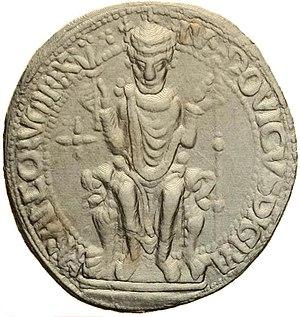
Sceau du roi Louis VI le Gros.
Louis VI, dit « le Gros » ou « le Batailleur », né le 1ᵉʳ décembre 1081 à Paris, mort le 1ᵉʳ août 1137 au château royal de Béthisy-Saint-Pierre, est roi des Francs du 30 juillet 1108 au 1ᵉʳ août 1137. Il est le cinquième roi de la dynastie dite des Capétiens directs.
Cet article donne la liste des héritiers successifs du trône de France depuis l'avènement de Philippe II Auguste en 1180 jusqu'à la déchéance de Napoléon III en 1870. Les lois fondamentales du royaume de France, ainsi que les constitutions des 3 septembre 1791, 18 mai 1804 et 7 novembre 1852, et les chartes constitutionnelles des 4 juin 1814 et 14 août 1830, ont inclus la loi salique et systématiquement désigné l'héritier en terme de primogéniture agnatique. L'aîné des descendants mâles du roi de France porte de 1349 à 1791, de 1814 à 1815 et de 1815 à 1830 le titre de dauphin, tandis que celui du roi des Français porte de 1791 à 1792 et de 1830 à 1848 celui de prince royal, et celui de l'empereur des Français porte de 1804 à 1814, en 1815 et de 1852 à 1870 celui de prince impérial.
La liste des monarques de France réunit les rois et les empereurs qui ont régné sur la France, au travers des différentes constructions politiques, territoriales et dynastiques qui se succédèrent. Parmi les différents moments de cette royauté française, on distingue l'époque des royaumes francs au haut Moyen Âge, le royaume de France en tant que tel jusqu'à la Révolution française, puis le Premier Empire, la Restauration, la monarchie de Juillet et enfin le Second Empire. Le dernier monarque ayant régné en France est l'empereur Napoléon III, déchu officiellement le 1ᵉʳ mars 1871, après la défaite de Sedan. Jusqu'alors, la France avait toujours été une monarchie ou un empire, hormis durant deux périodes : la Première République, du 22 septembre 1792 au 18 mai 1804, et la Deuxième République, du 24 février 1848 au 2 décembre 1852.